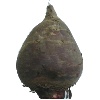
Label: Beetroot 1